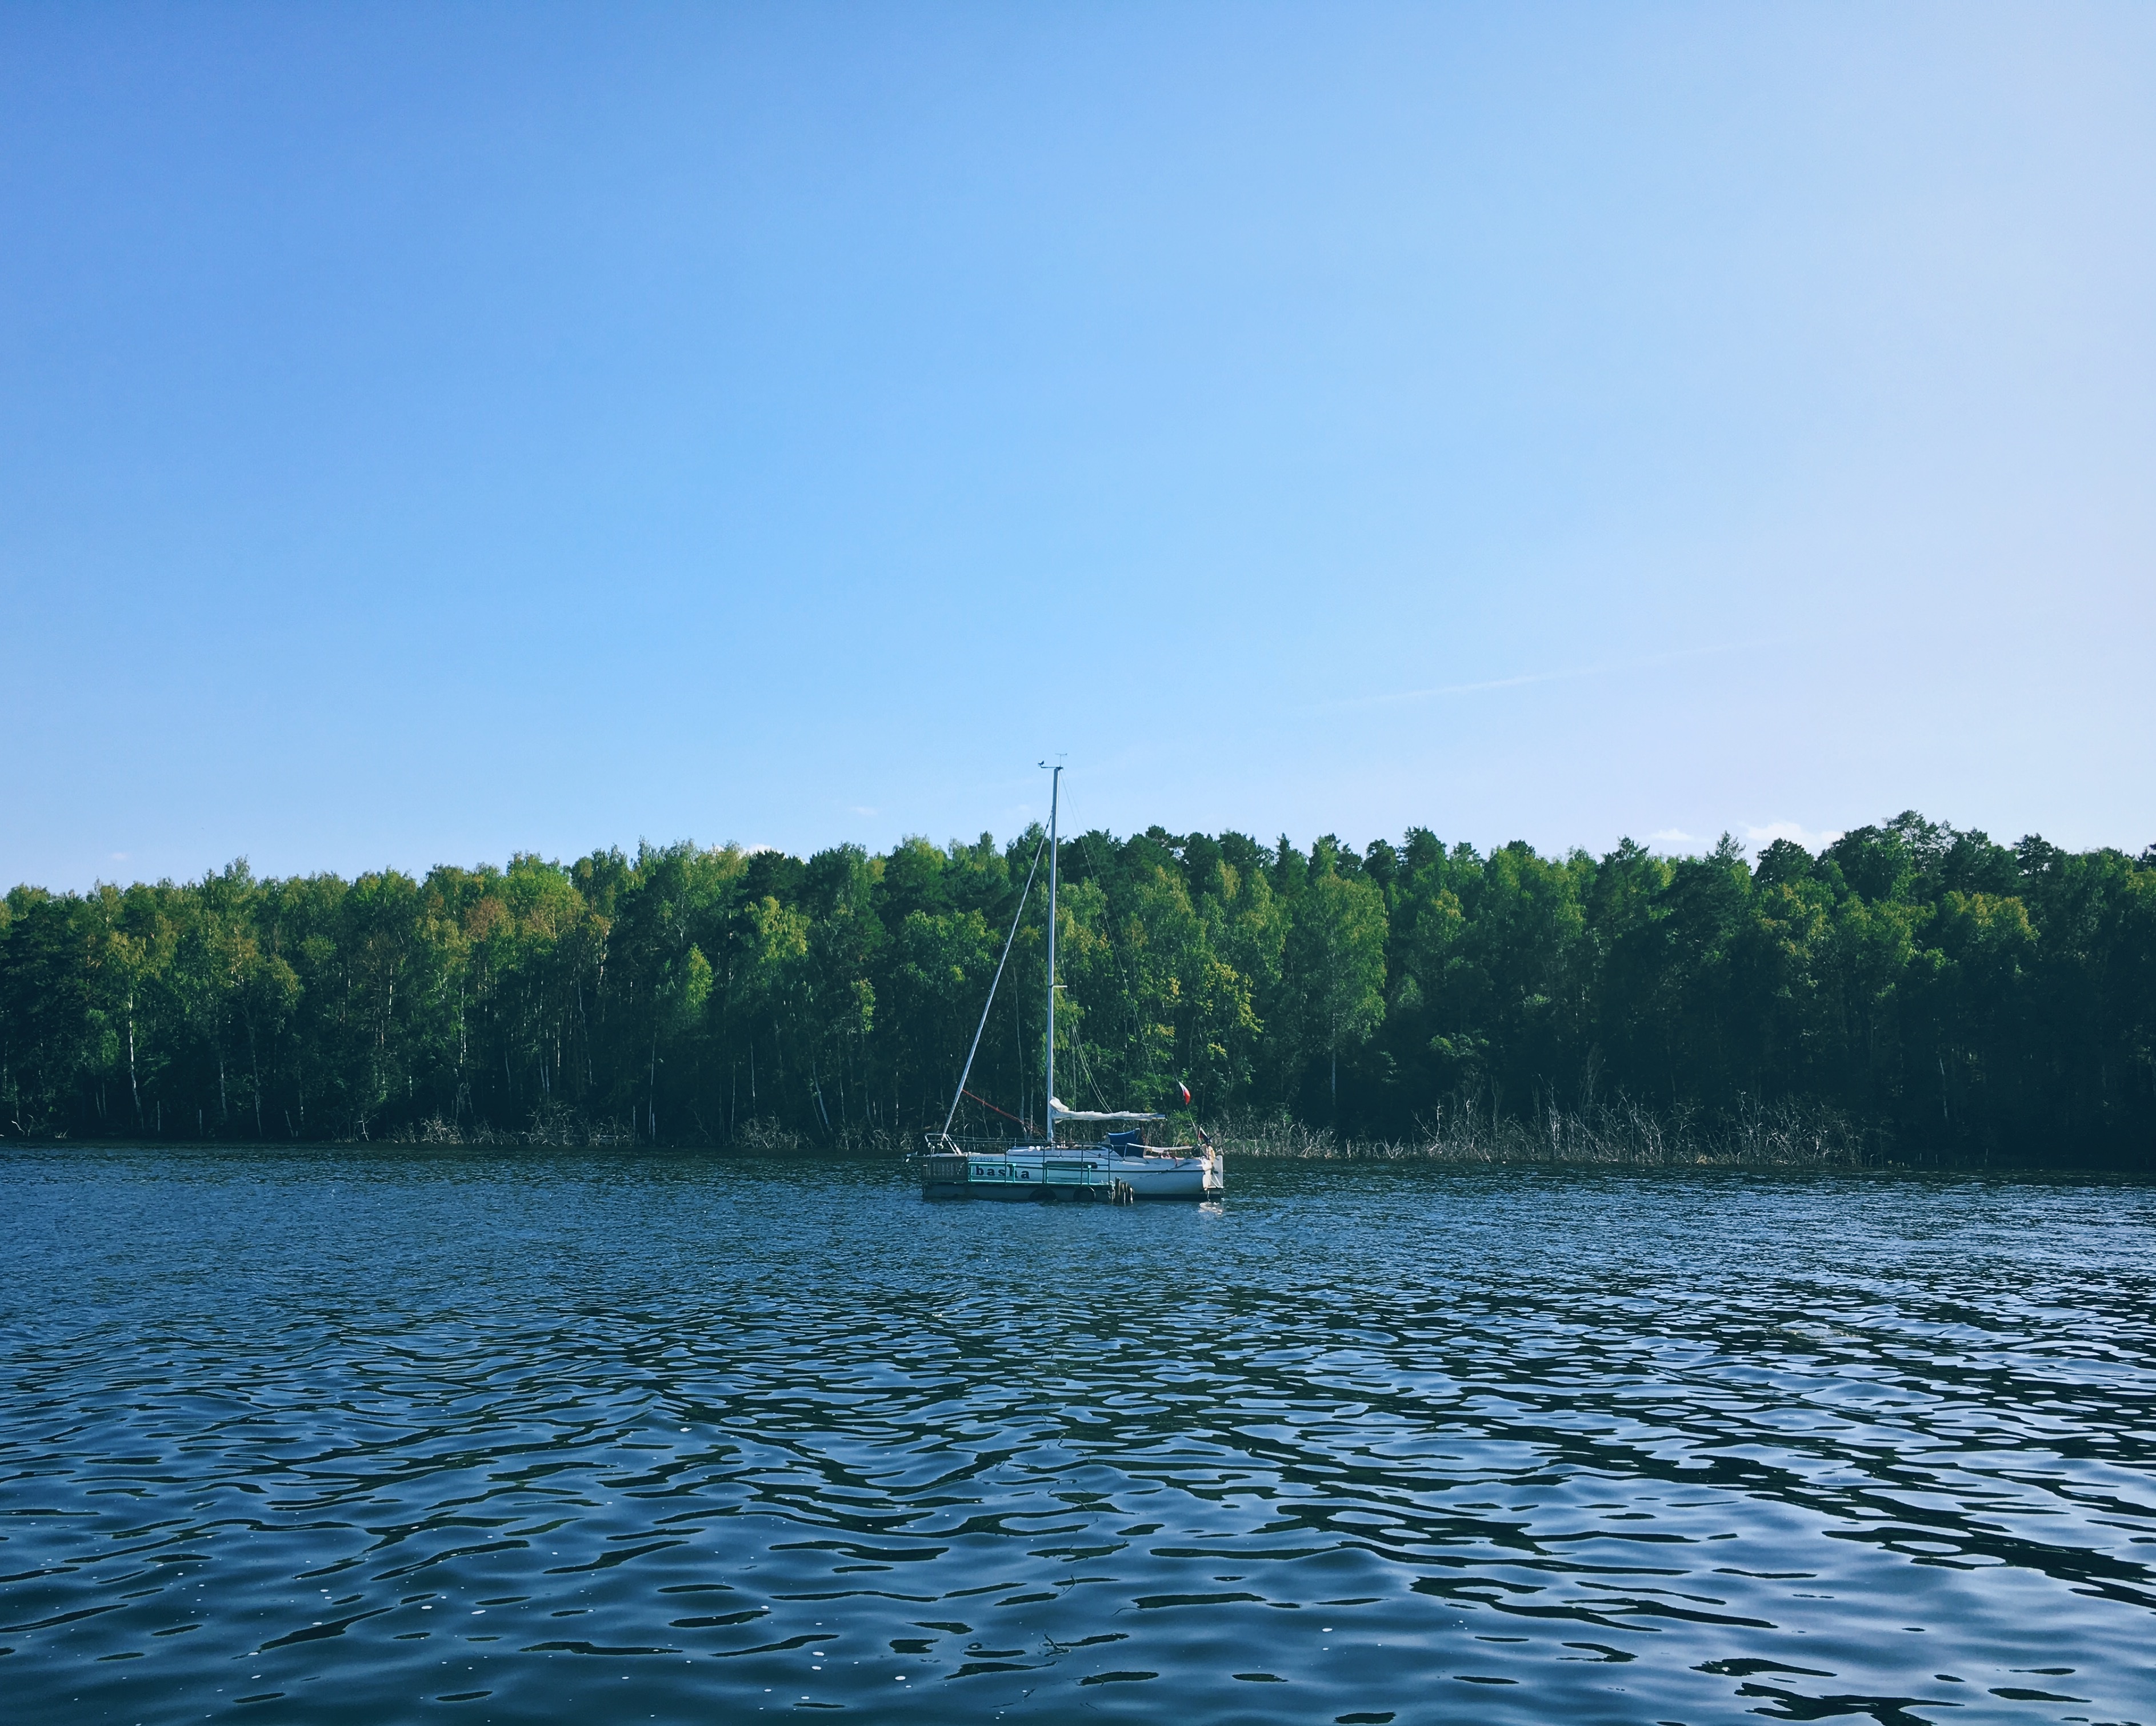
sea, water, boat, lake, paddle, vehicle, mast, sailing, bay, reservoir, sailboat, boating, watercraft, watercraft rowing